Josef Vacenovský

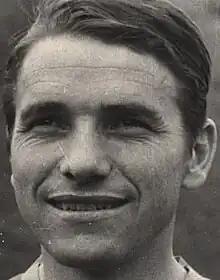

Josef Vacenovský (9 July 1937 – 4 December 2023) was a Czech football forward who played for Czechoslovakia in the 1960 European Nations' Cup. He also played for Dukla Prague.